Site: brandenburg
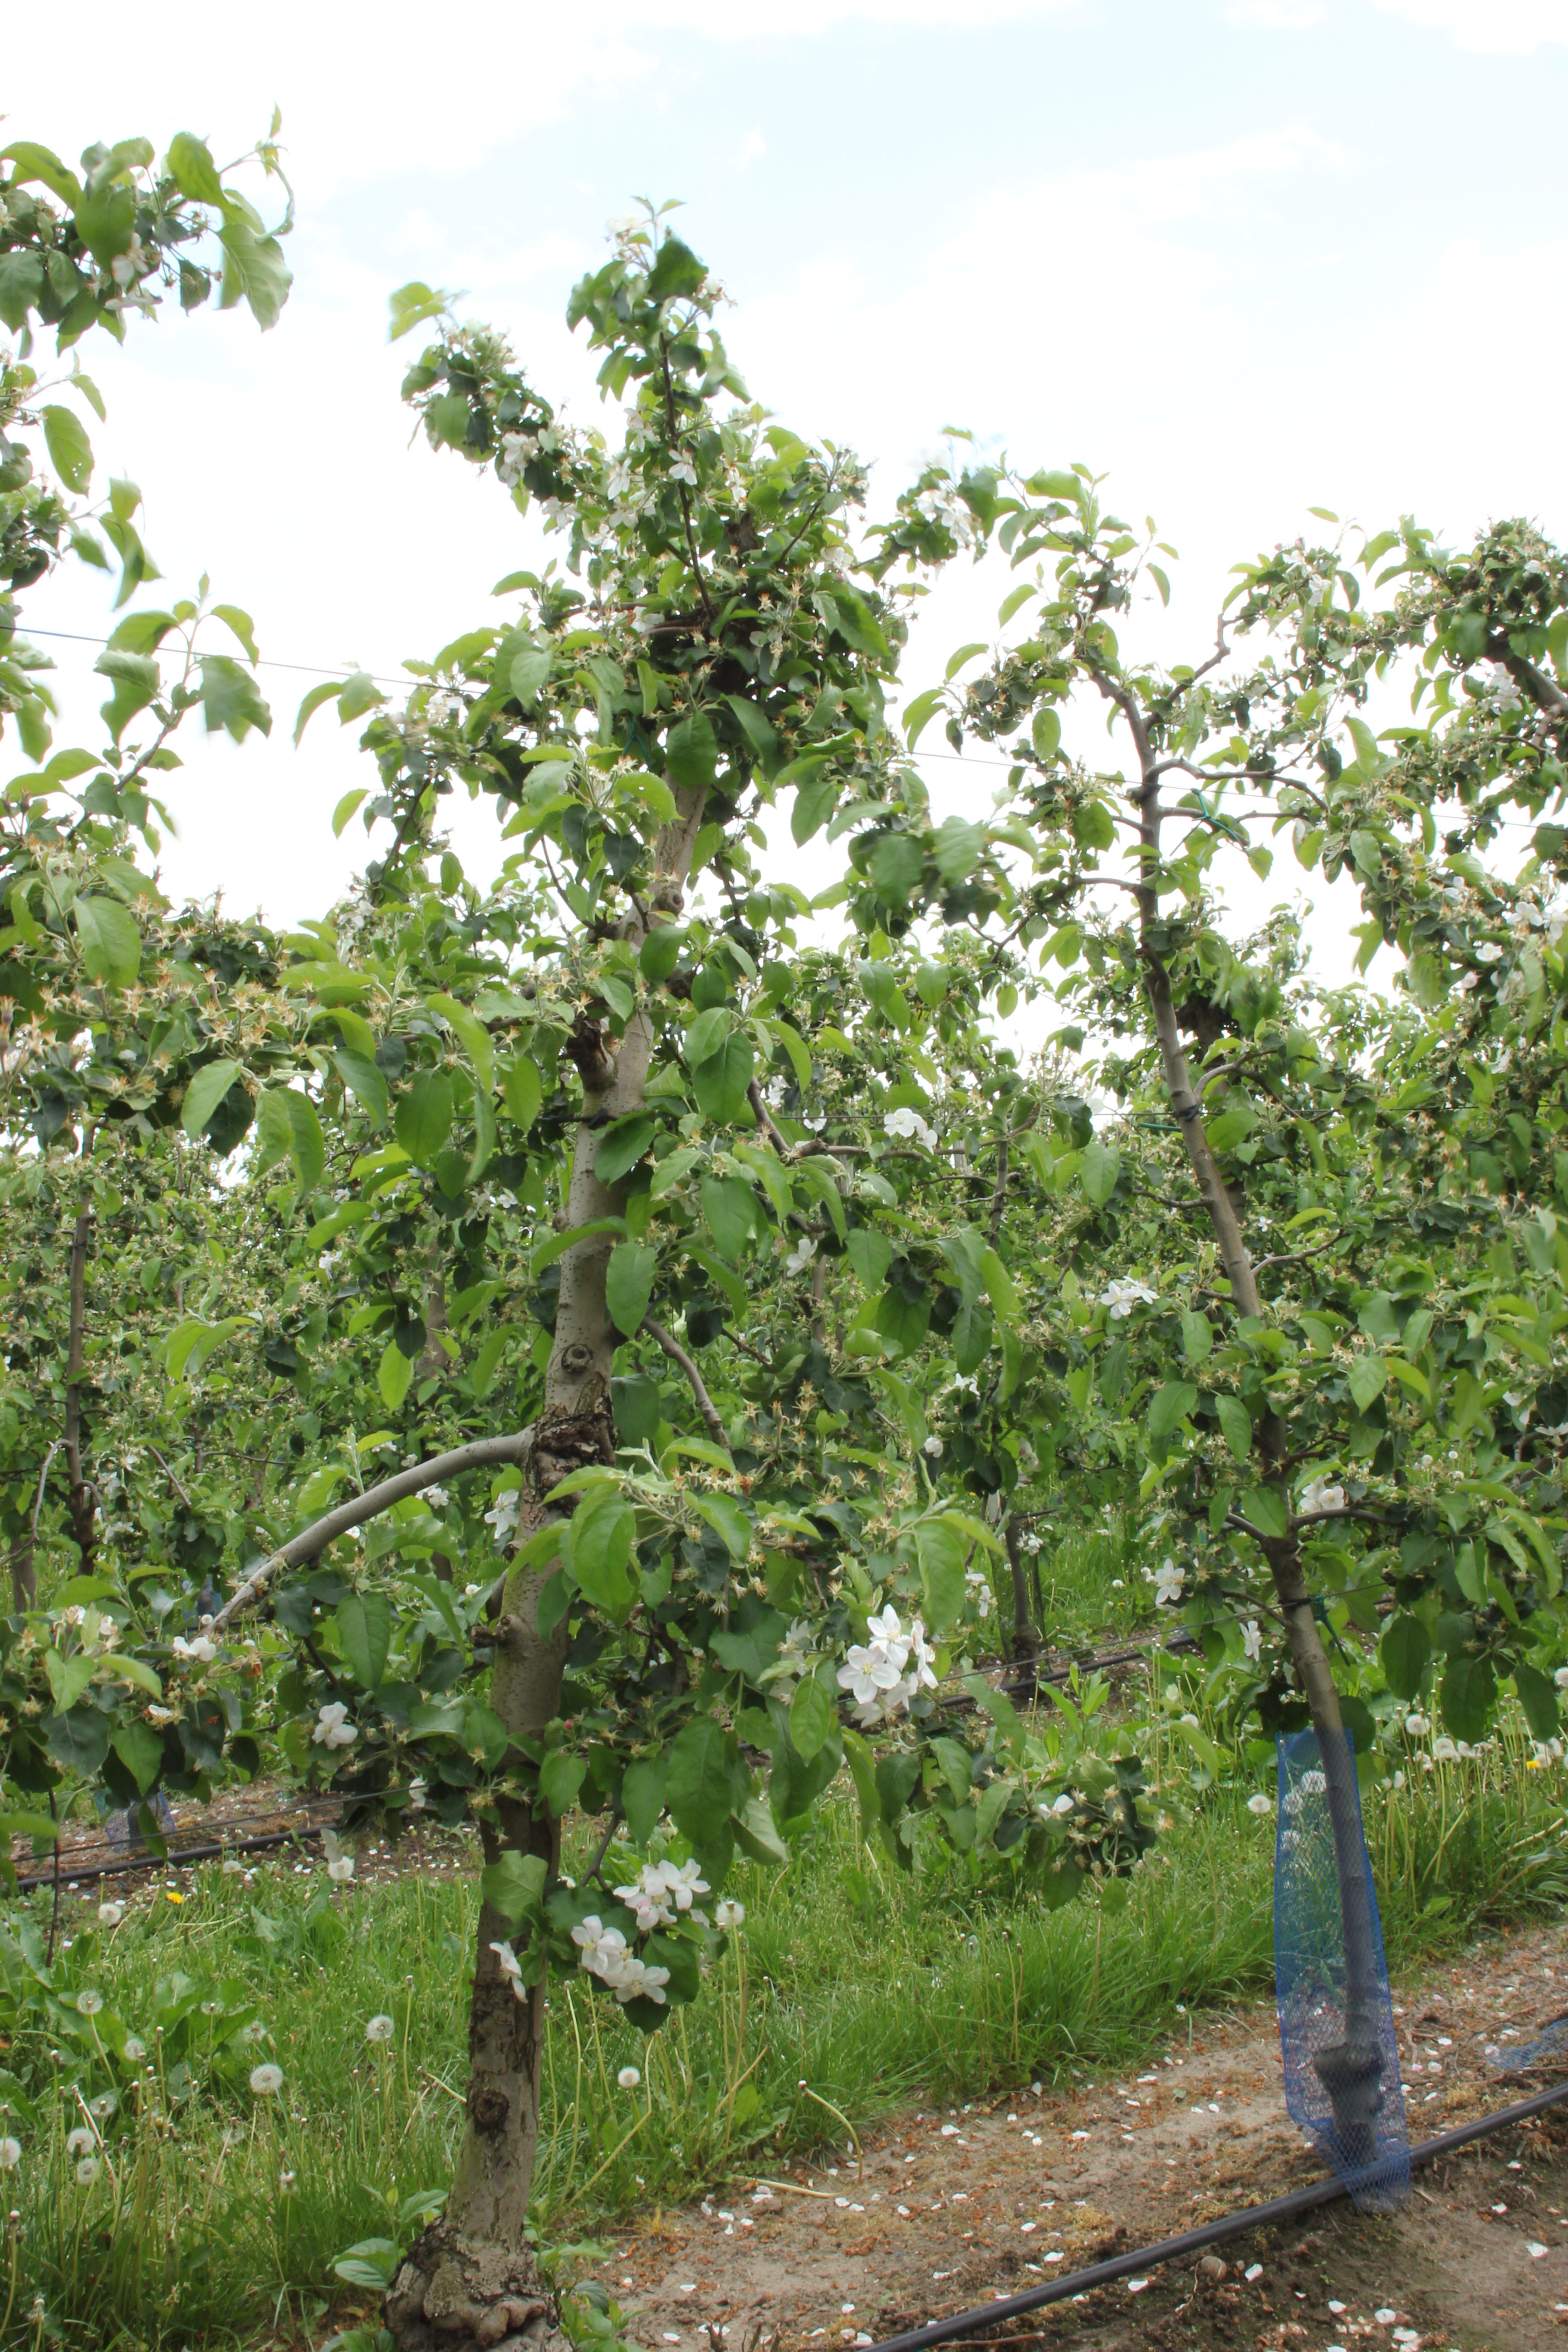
Growth stage (BBCH 67): Flowering